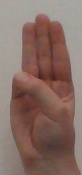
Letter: thaa